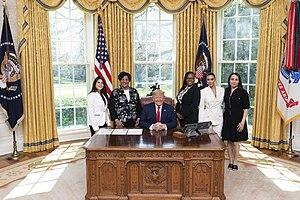
Kimberly Kardashian West, née Kardashian le 21 octobre 1980 à Los Angeles, est une personnalité médiatique, femme d'affaires, productrice, styliste et animatrice de télévision américaine.